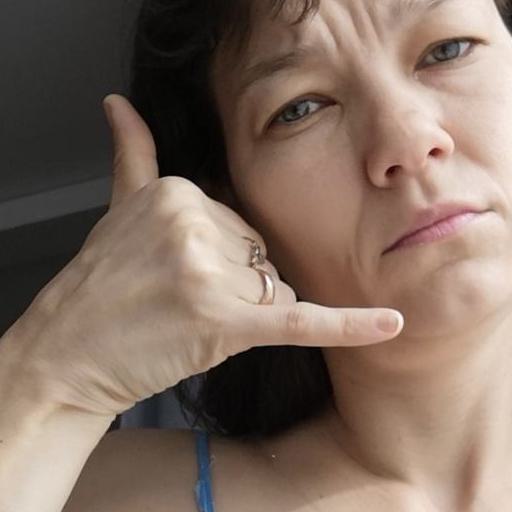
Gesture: call